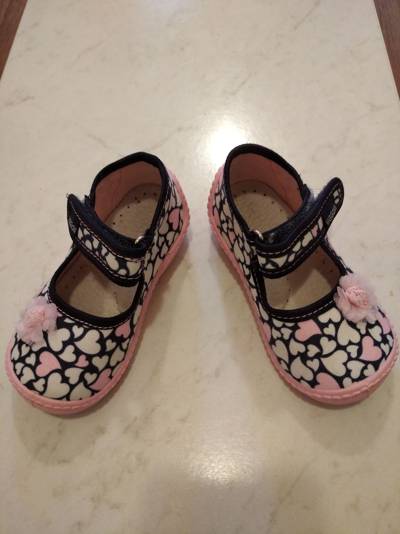
Waste category: shoes